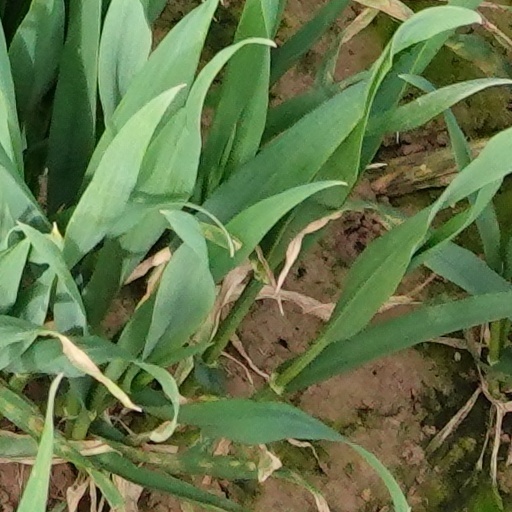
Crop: wheat